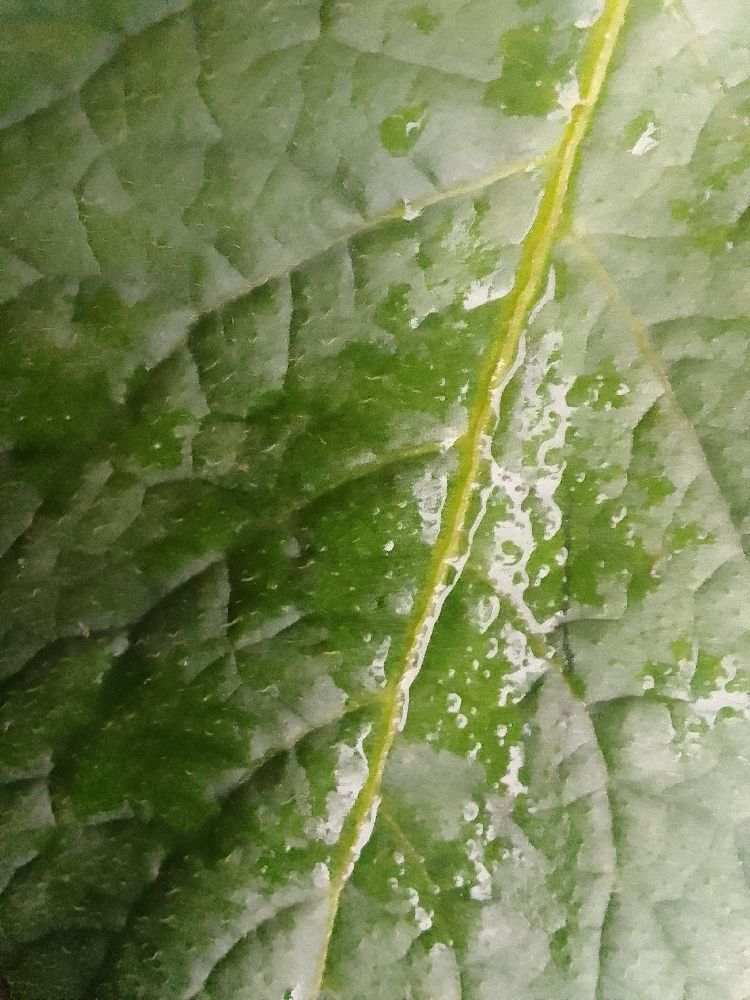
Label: Healthy